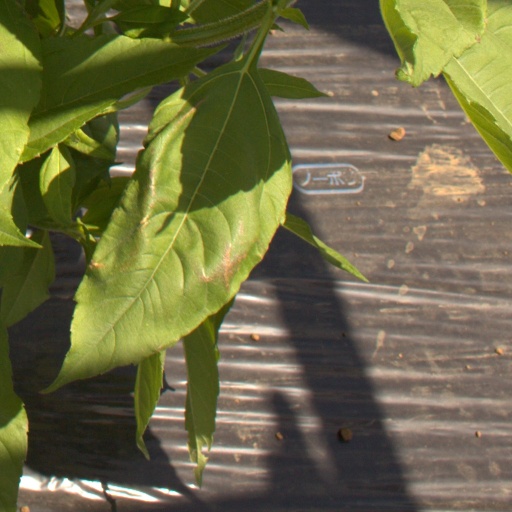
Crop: Jerusalem artichoke